Roman Catholic Diocese of Santa Rosa de Osos

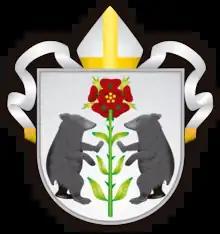
Logo Diócesis de Santa Rosa de Osos

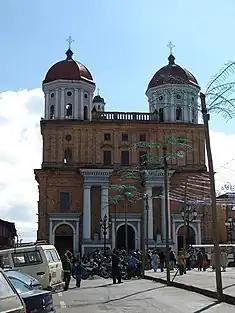
Cathedral of Our Lady of the Rosary

The Roman Catholic Diocese of Santa Rosa de Osos is a diocese located in the city of Santa Rosa de Osos in the ecclesiastical province of Santa Fe de Antioquia in Colombia.